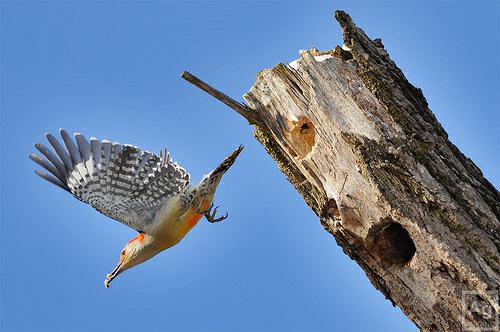
A photo of a red bellied woodpecker